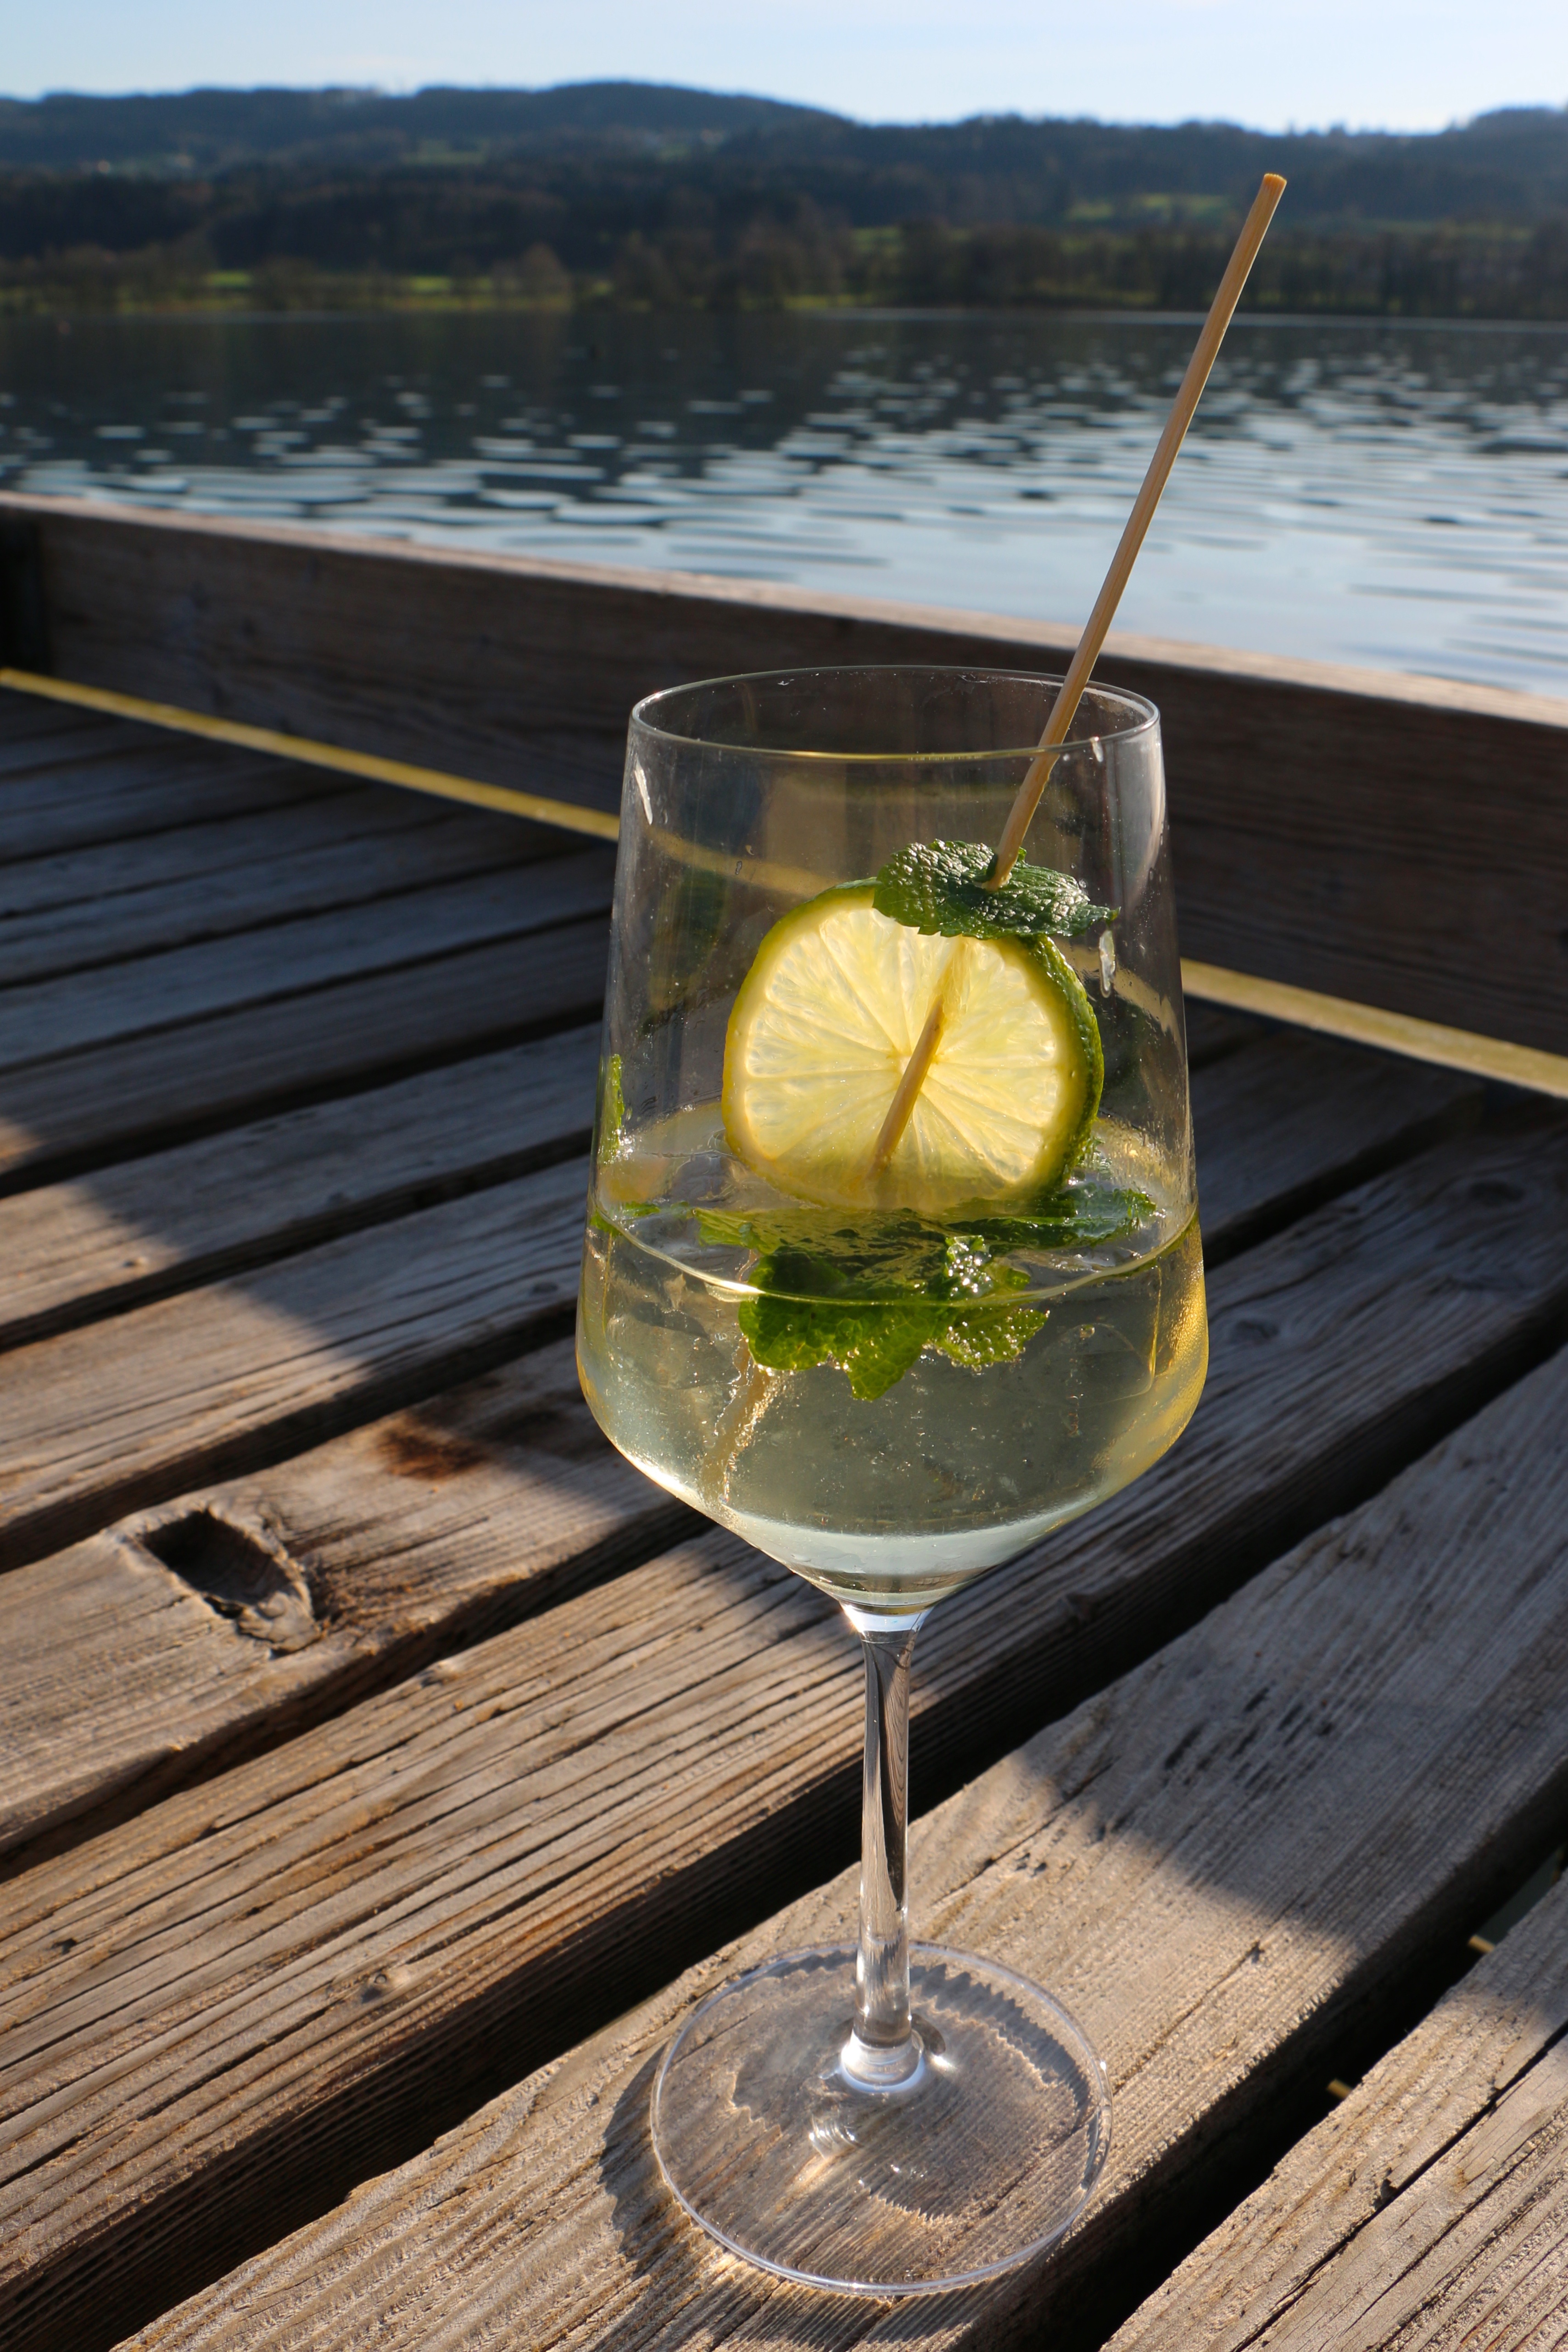
wine, glass, lake, food, produce, drink, cocktail, lime, benefit from, peppermint, thirst quencher, alcoholic beverage, distilled beverage, landing pier